Bayt Dakira

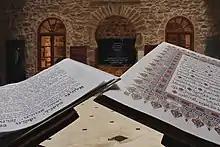
A Torah and a Quran side by side

The museum includes the Simon Attias Synagogue and the Haim and Célia Zafrani Research Center on the History of Relations between Judaism and Islam.